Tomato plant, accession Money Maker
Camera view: tilt-top (135 deg); turntable rotation: 240 degrees
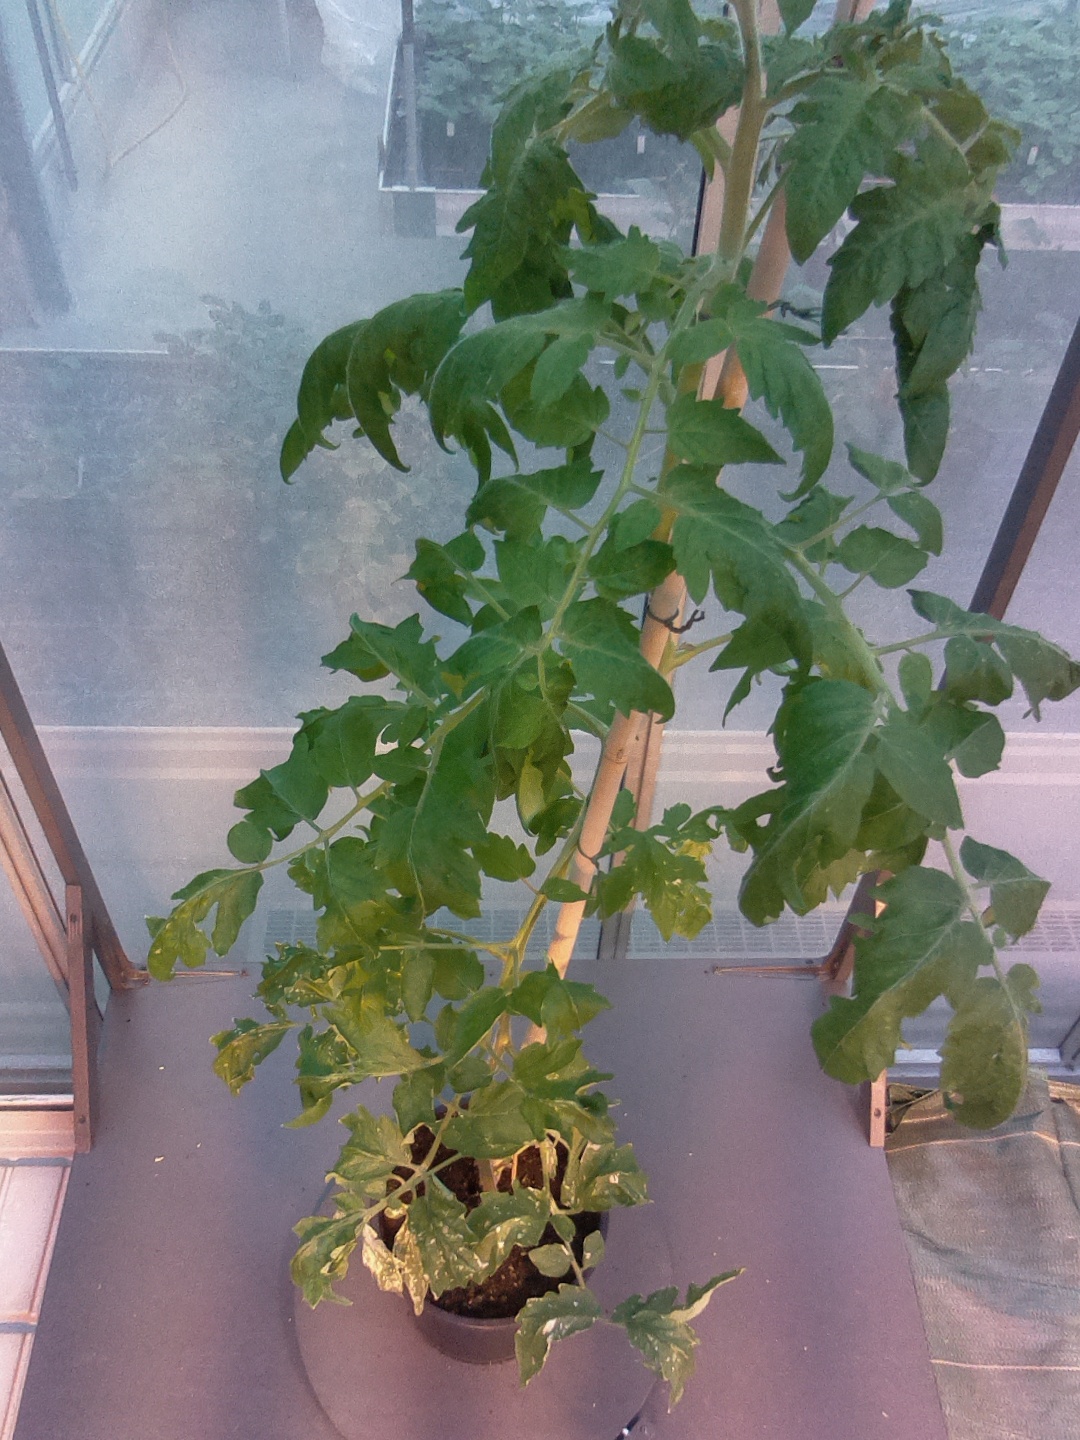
BBCH growth stage 61: 10%-20% of flowers open